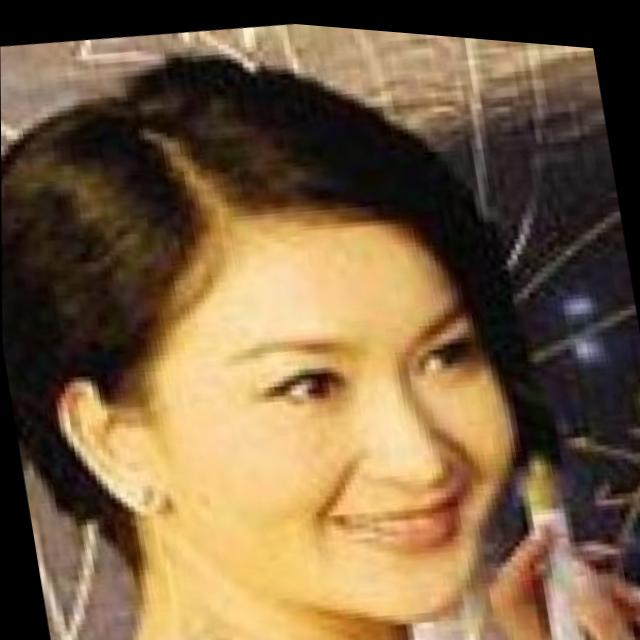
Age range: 21-44